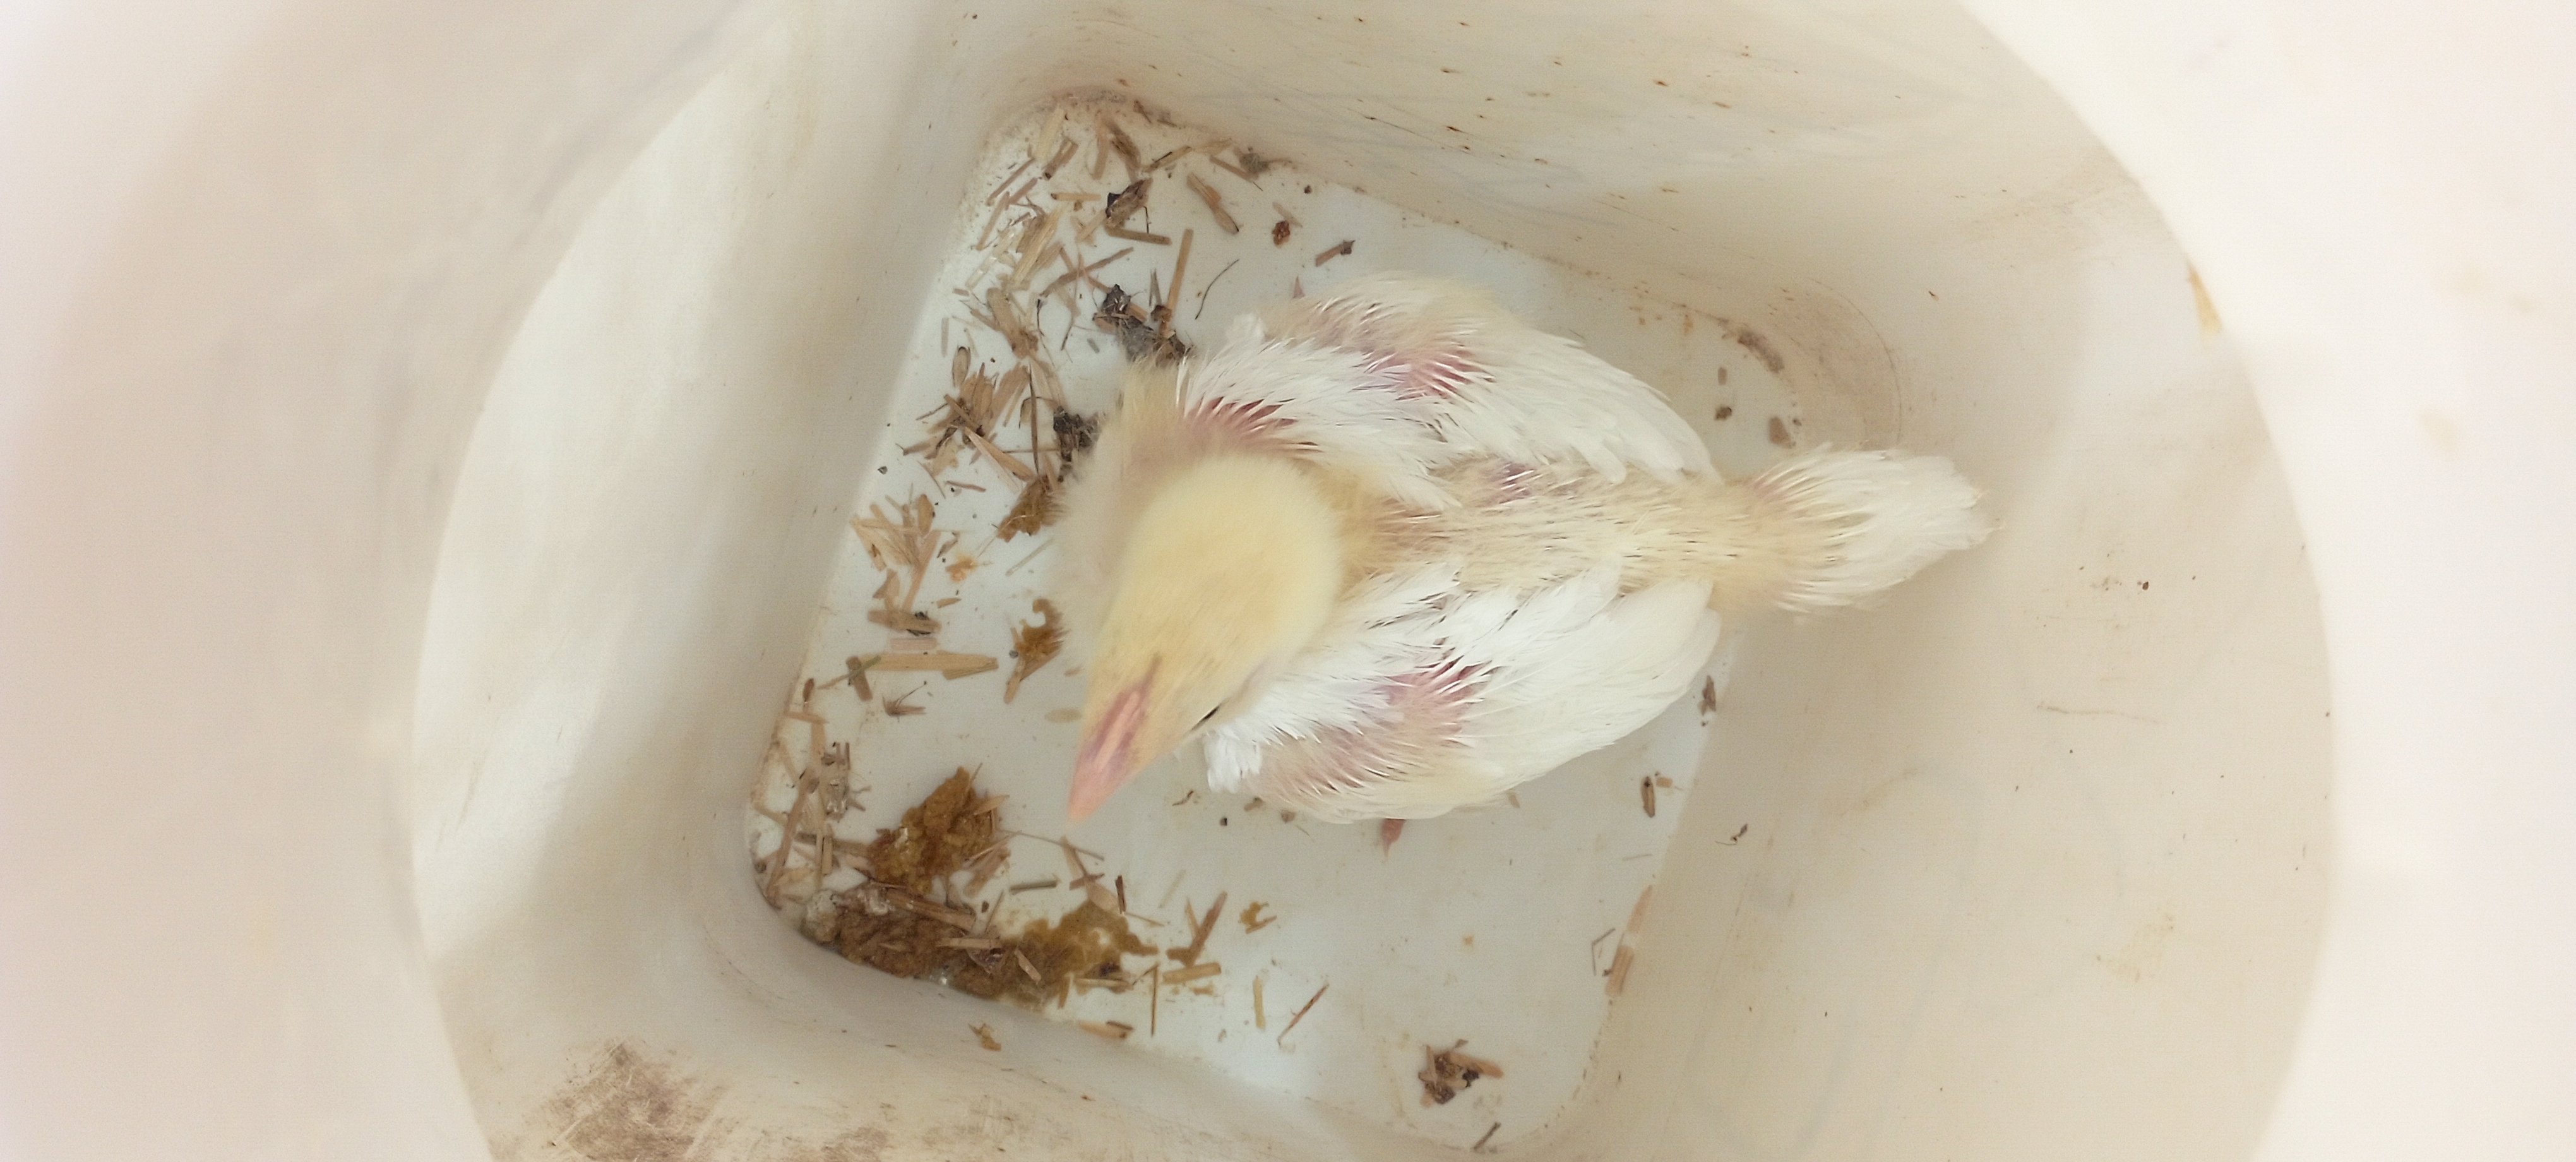
Weight: 580 g